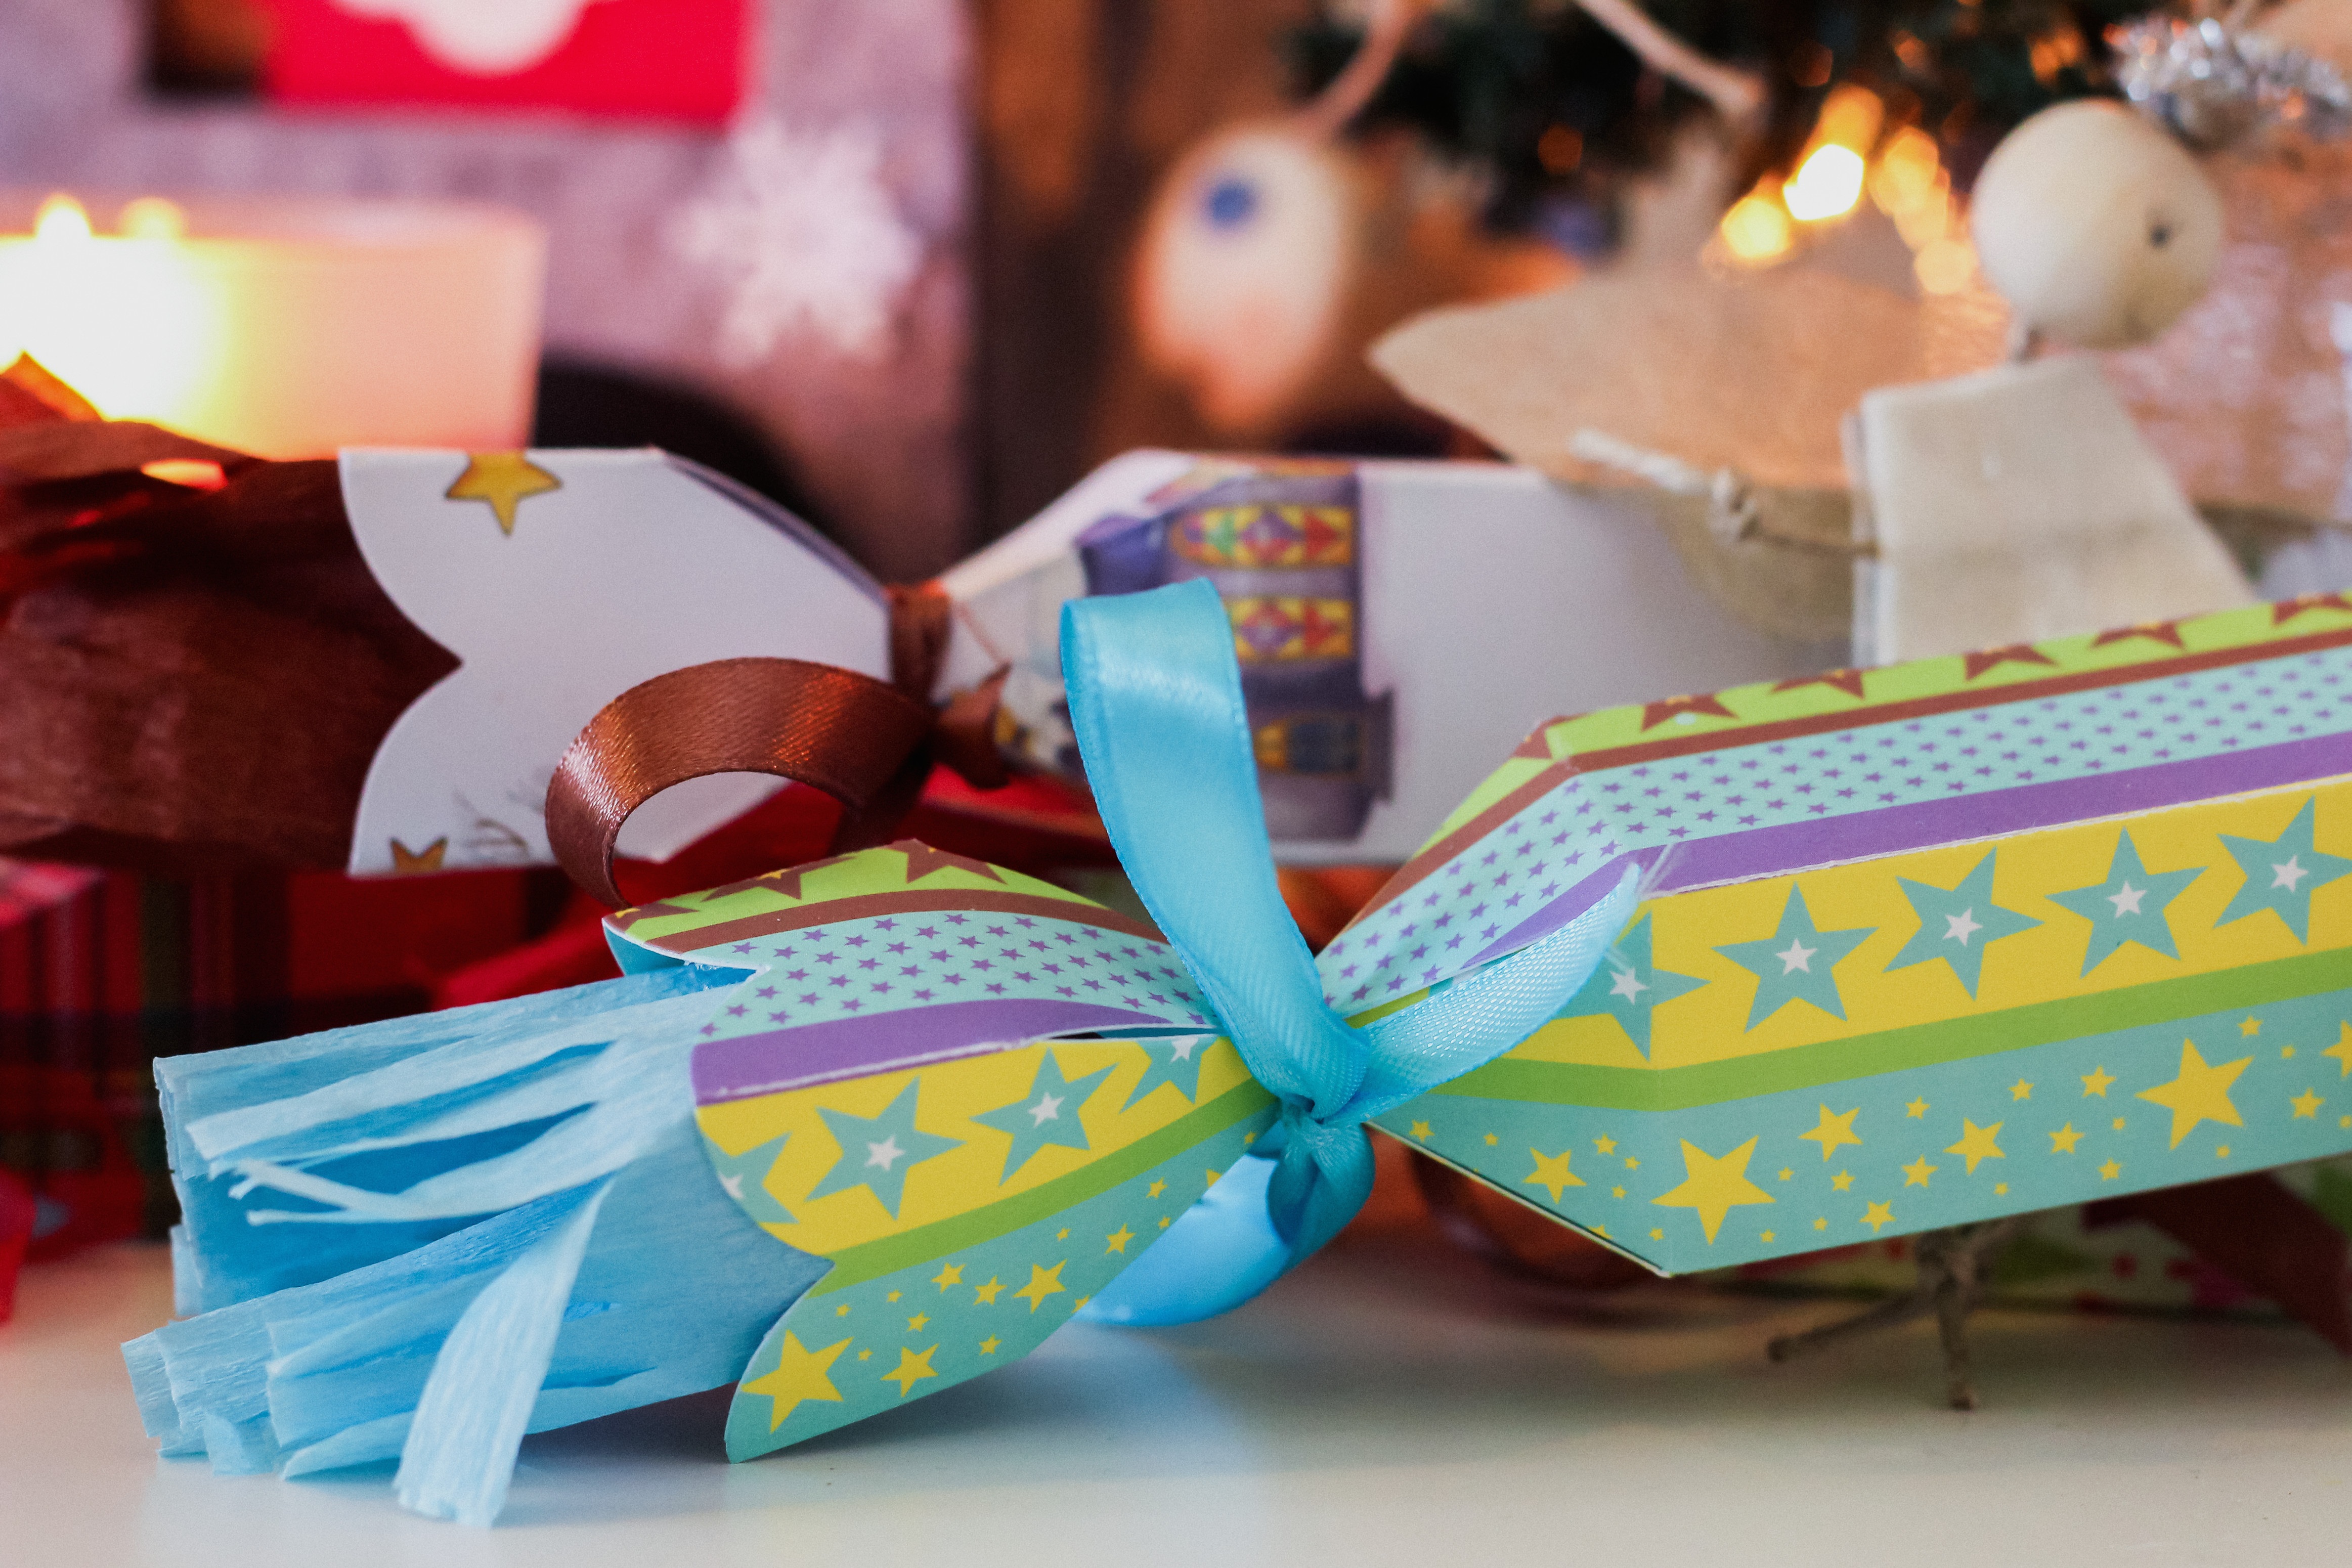
love, gift, color, holiday, christmas, toy, ornament, advent, art, holidays, party, event, packaging, candlelight, sweetness, merry christmas, christmas tree ornaments, cupids, nikki